Junonia coenia

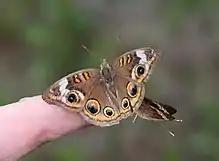
Common buckeye mating

In the process of oviposition, contact chemoreception is an important sense used to detect allelochemicals on individual leaves that promote or discourage oviposition. Females detect iridoid glycosides found in plants like "P. lanceolata" as oviposition cues. Similarly, a mix of catalpol and aucubin, as well as catalpol alone, also promotes oviposition. In addition, the quantity of catalpol also seems to play a role in oviposition because females choose to lay eggs in regions that are most concentrated with catalpol. Just one iridoid glycoside molecule is enough to promote oviposition to the same degree that would be seen on a hostplant leaf. However, with that said, females did prefer plants with more iridoid glycosides. Larvae concentrate large amounts of iridoid glycosides, and theoretical explanations for this include protection from predators. Therefore, evolution would favor female "J. coenia" that can detect more iridoid glycosides on host plants so that larvae can incorporate that into their diet and thus gain better protective mechanisms for survival.